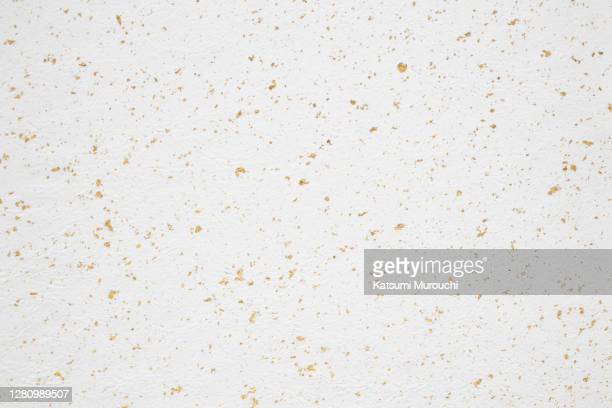
Label: paper